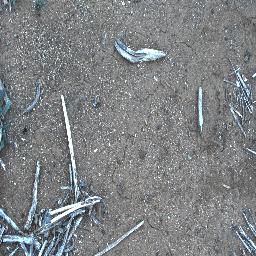
Label: negative